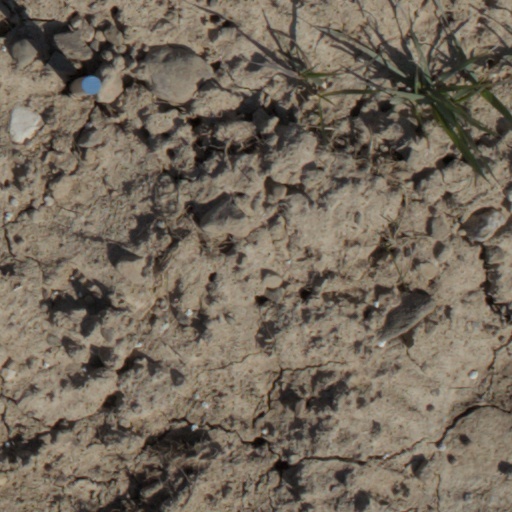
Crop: wheat